Middlebere Plateway

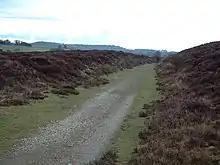
A slight cutting on the route of the plateway across Hartland Moor

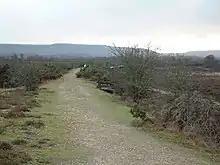
Elsewhere, the route runs on a low embankment

The Middlebere Plateway, or Middlebere Tramway, was a horse-drawn plateway on the Isle of Purbeck in the English county of Dorset. One of the first railways in southern England and the first in Dorset, the plateway was built by Benjamin Fayle, who was a wealthy Irish Merchant based in London and a friend of Thomas Byerley - Josiah Wedgwood's nephew. It was intended to take Purbeck Ball Clay from his pits near Corfe Castle to a wharf on Middlebere Creek in Poole Harbour, a distance of some .